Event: Nepal Earthquake
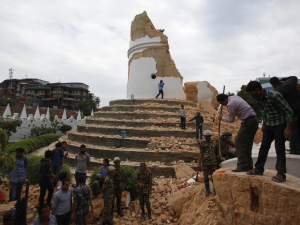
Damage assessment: damage